Walnut Lane

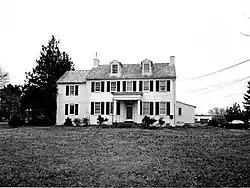
The house in 1977

Walnut Lane was a historic home located near Newark, New Castle County, Delaware. It was built about 1835, and is an L-shaped brick residence. The main house was a -story, five-bay, single-pile structure with a Greek Revival style front portico. It had a two-bay brick ell, with a story frame addition.